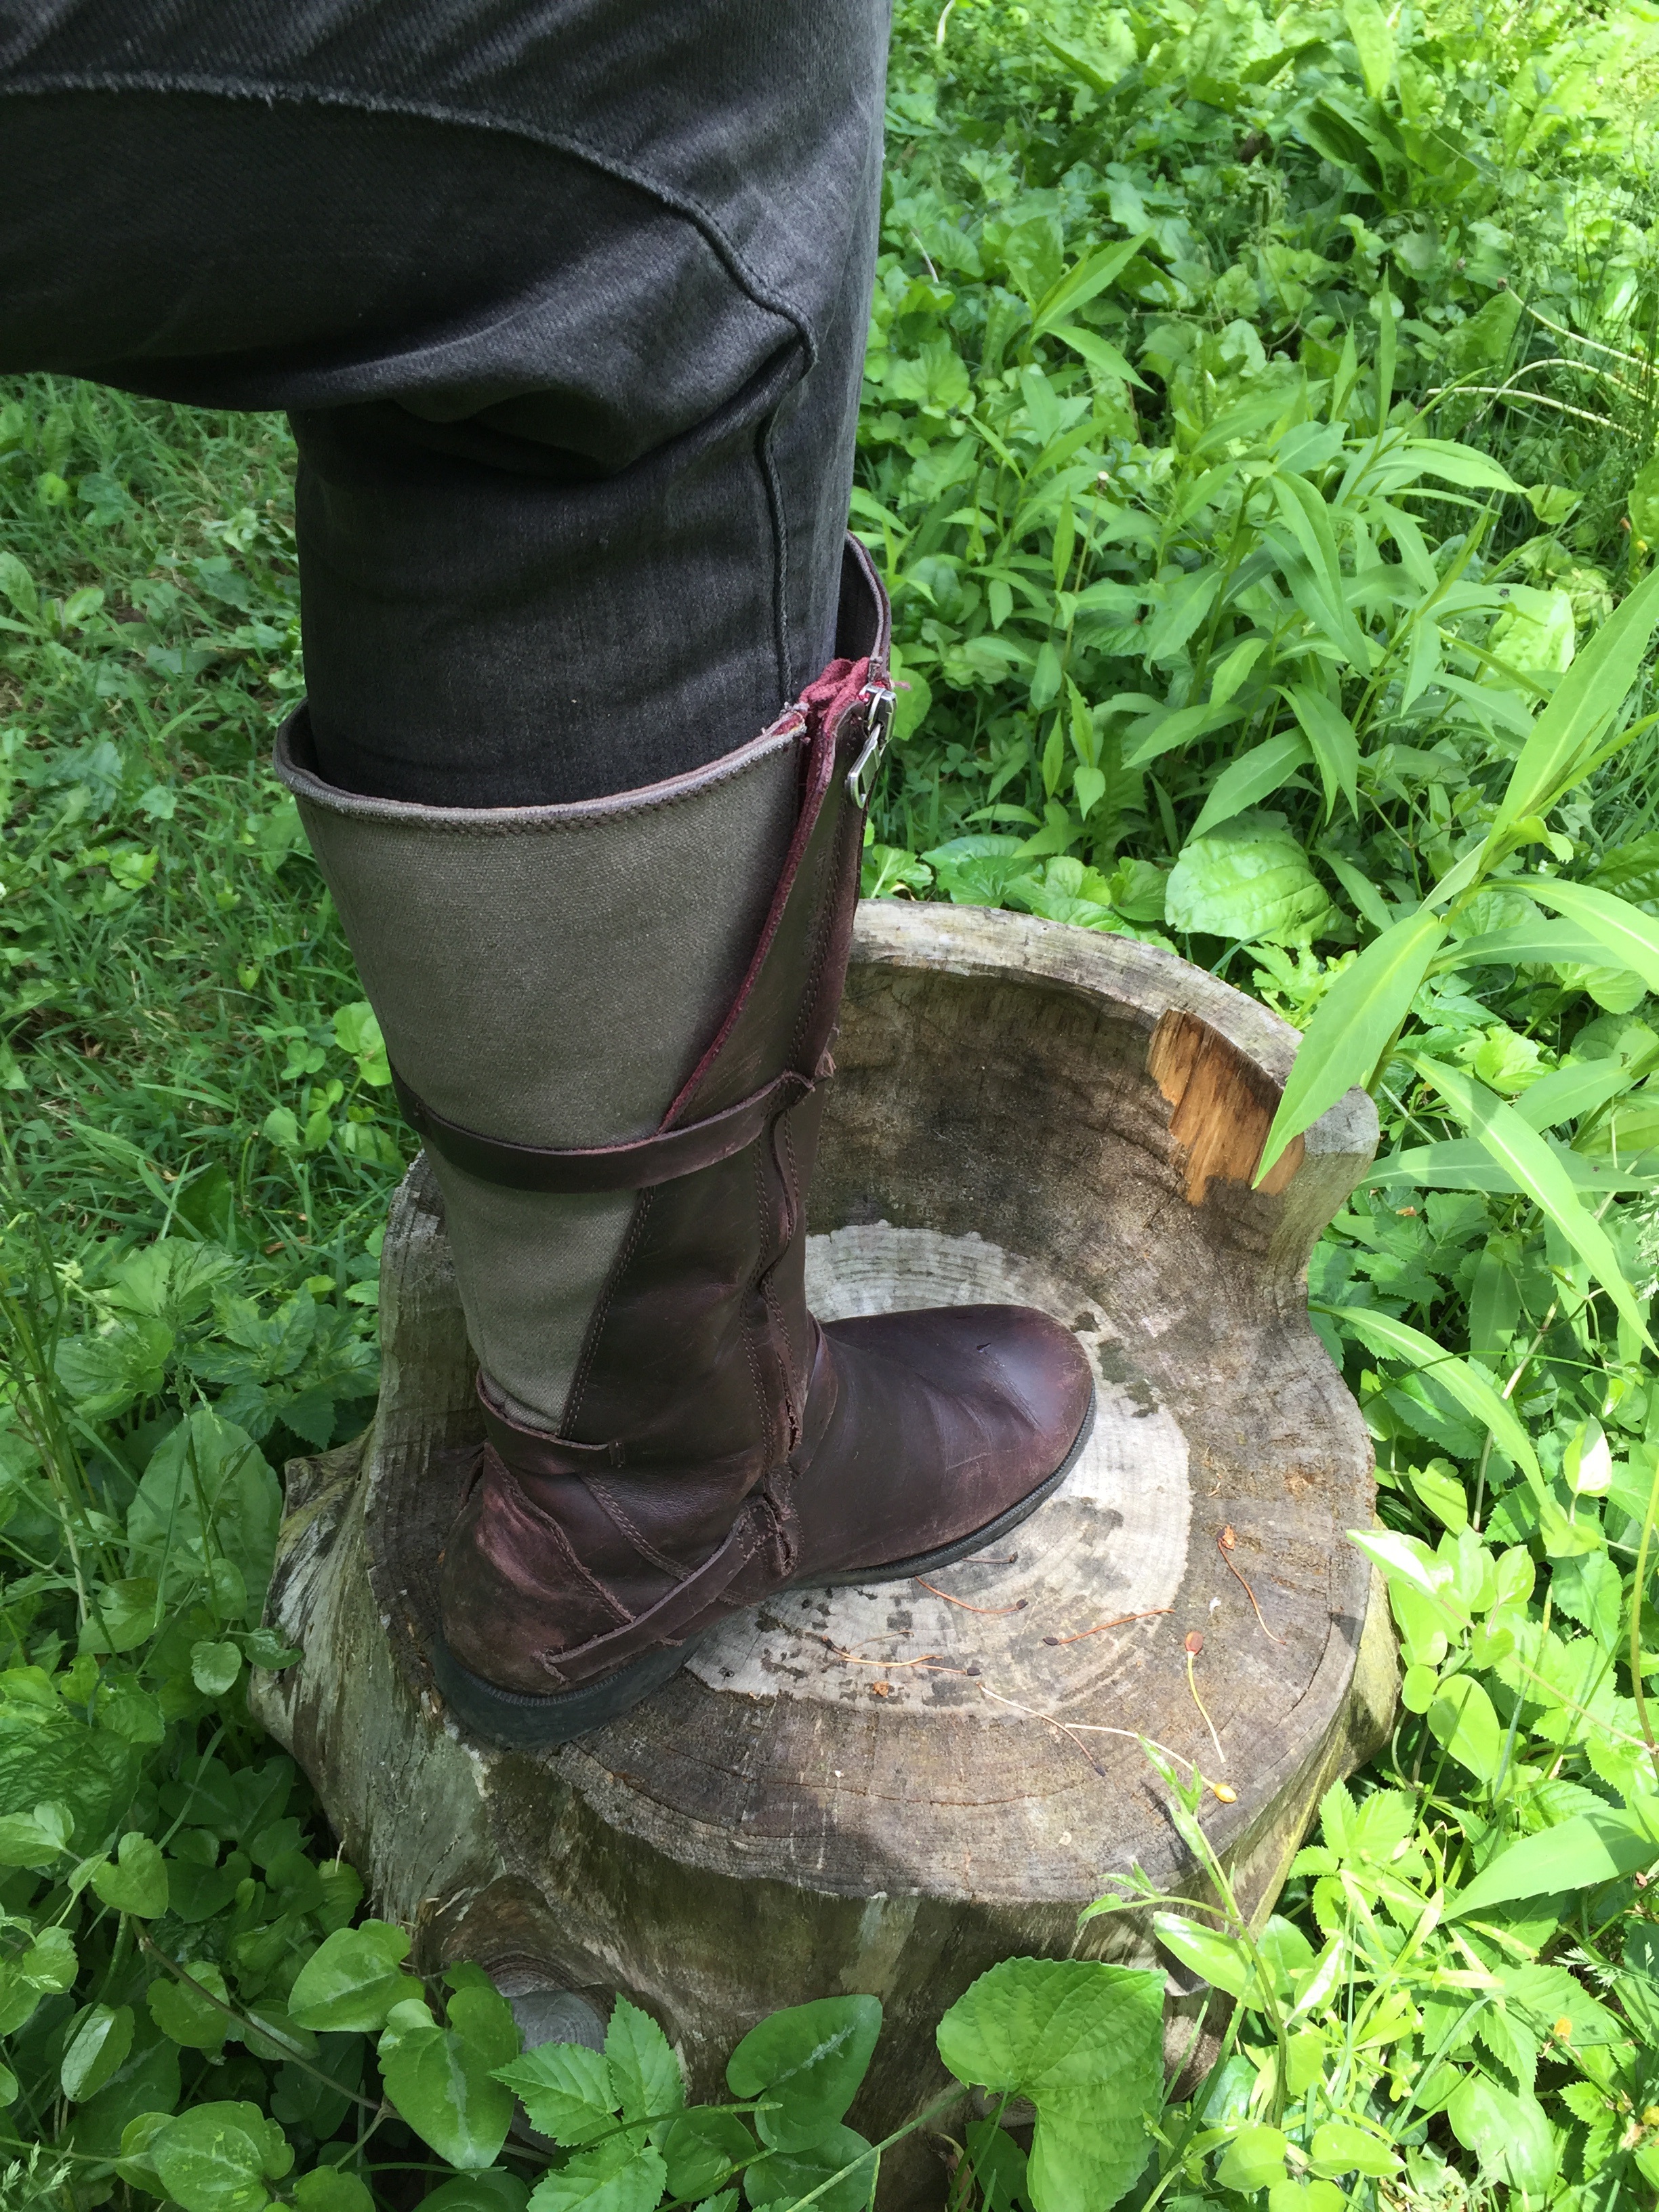
nature, grass, outdoor, person, shoe, hiking, lawn, adventure, step, rustic, boot, leg, green, foot, soil, human, plants, shoes, footwear, active, wood chair, step up, outdoor shoe